Lim Ho Puah

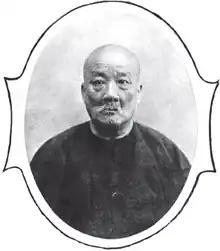

Lim Ho Puah was a Hokkien merchant who was born in Amoy on 30 December 1841, and came to Singapore at an early age. He was employed by Wee Bin & Co., where his abilities were noticed by his employer, Wee Bin. He later married Wee Bin's daughter. He was the founder and senior partner of the Wee Bin Steamship Line and other concerns.